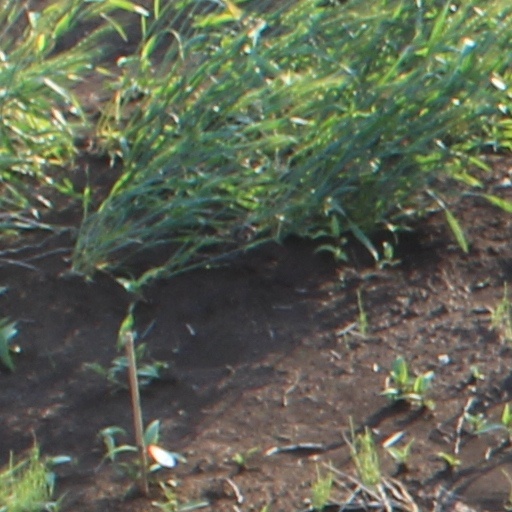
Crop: wheat